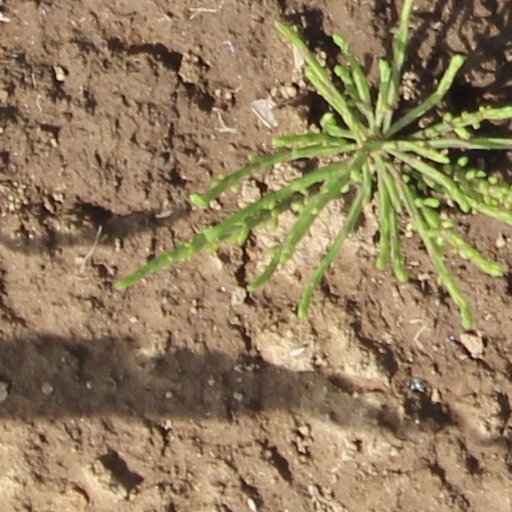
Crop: wheat